Sąsiadka

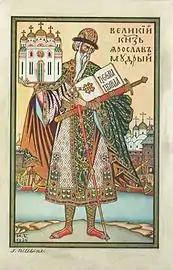
Sutiejsk was likely founded by Yaroslav the Wise in the 1030s.

Currently Sąsiadka is a small village, located at the edge of the Roztocze, but its history is very long, dating back to the early Middle Ages. Next to contemporary village lies an ancient Slavic gord, which was one of the most important administrative centers of the so-called “Cherven Towns” (“Grody Czerwieńskie”), a historic region between Poland and Rus’.